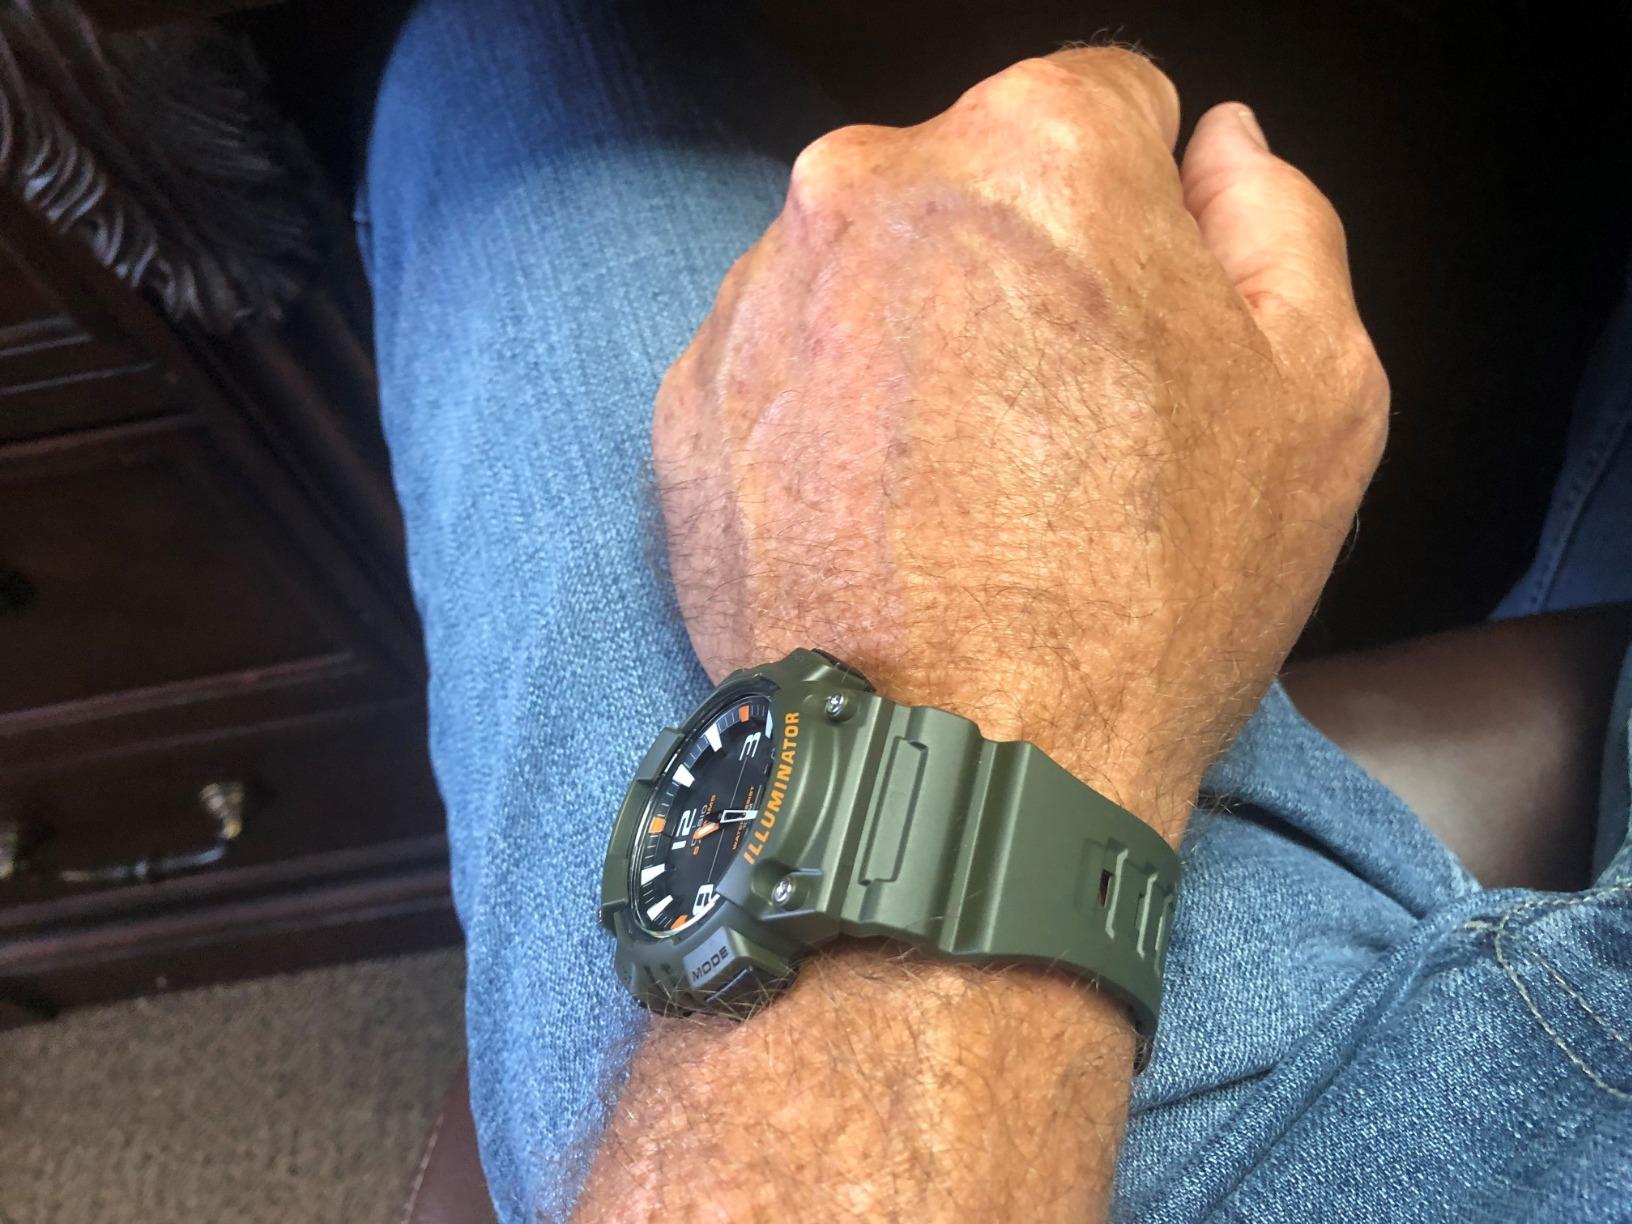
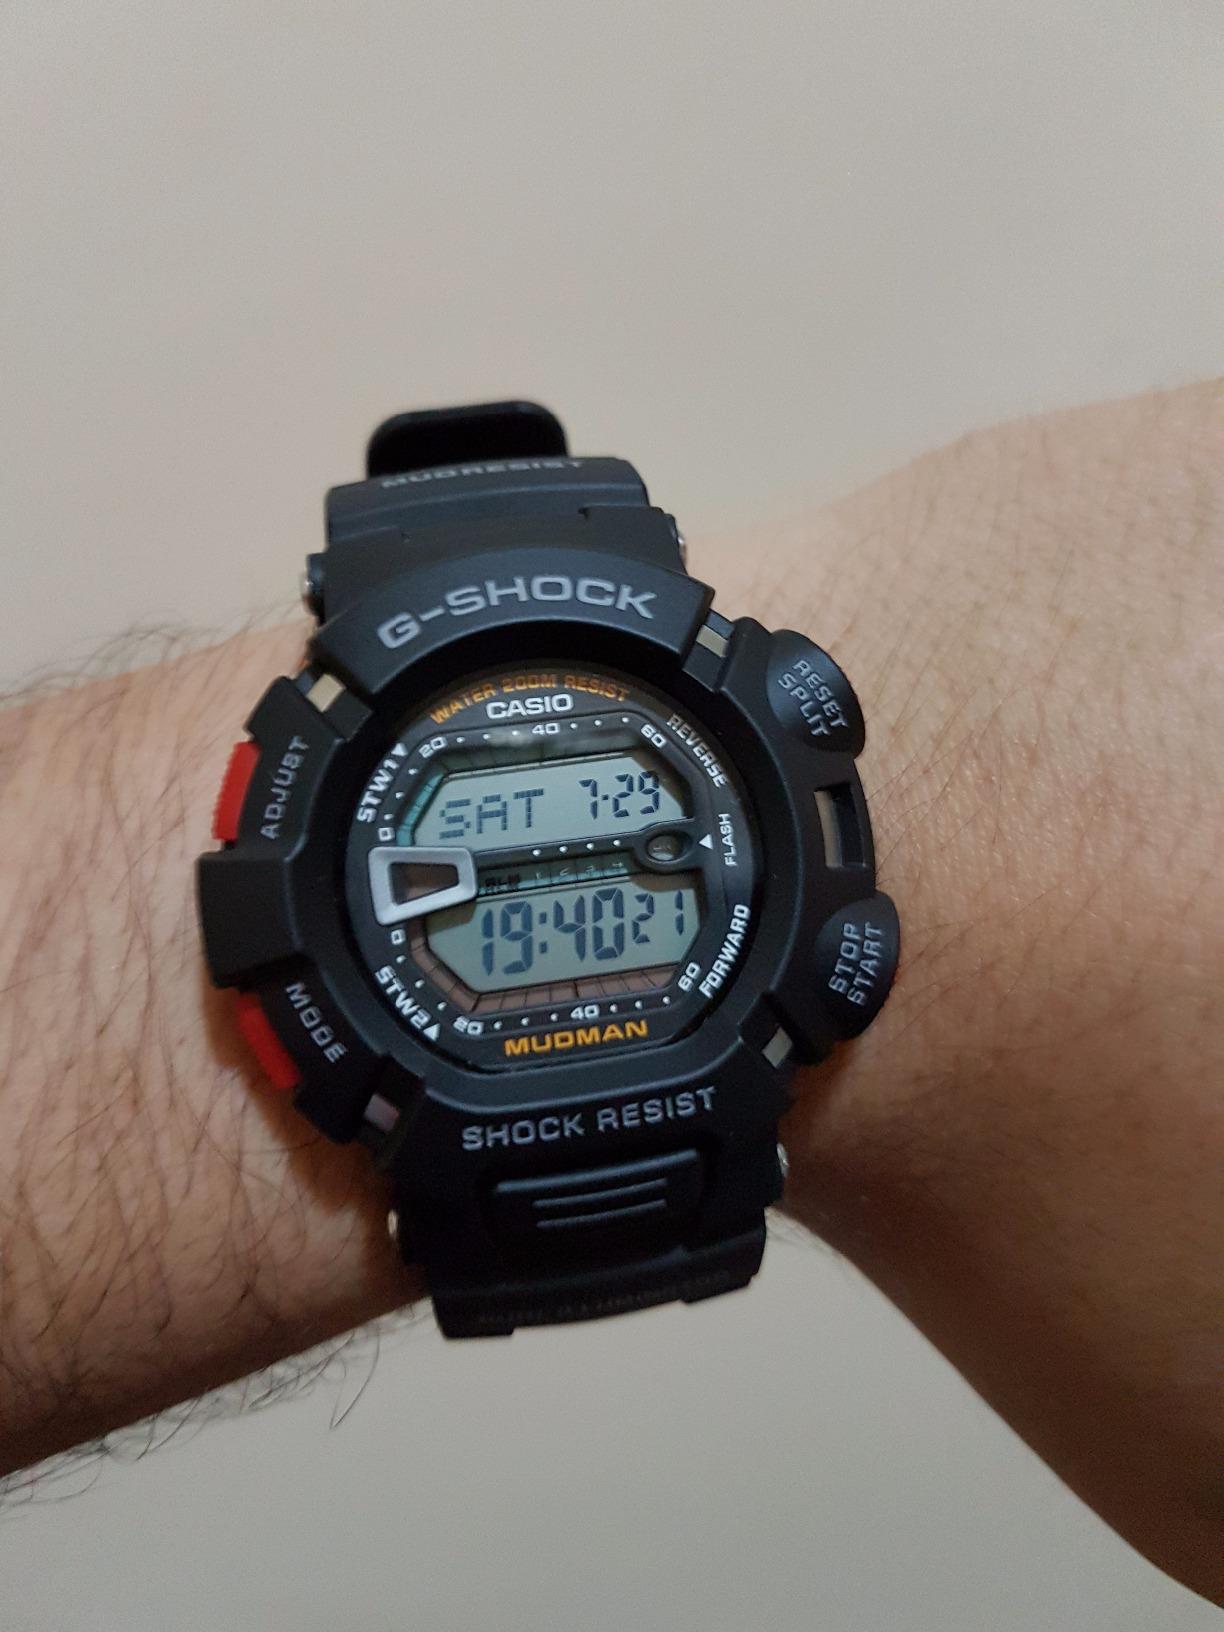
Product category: accessories_watch
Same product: no